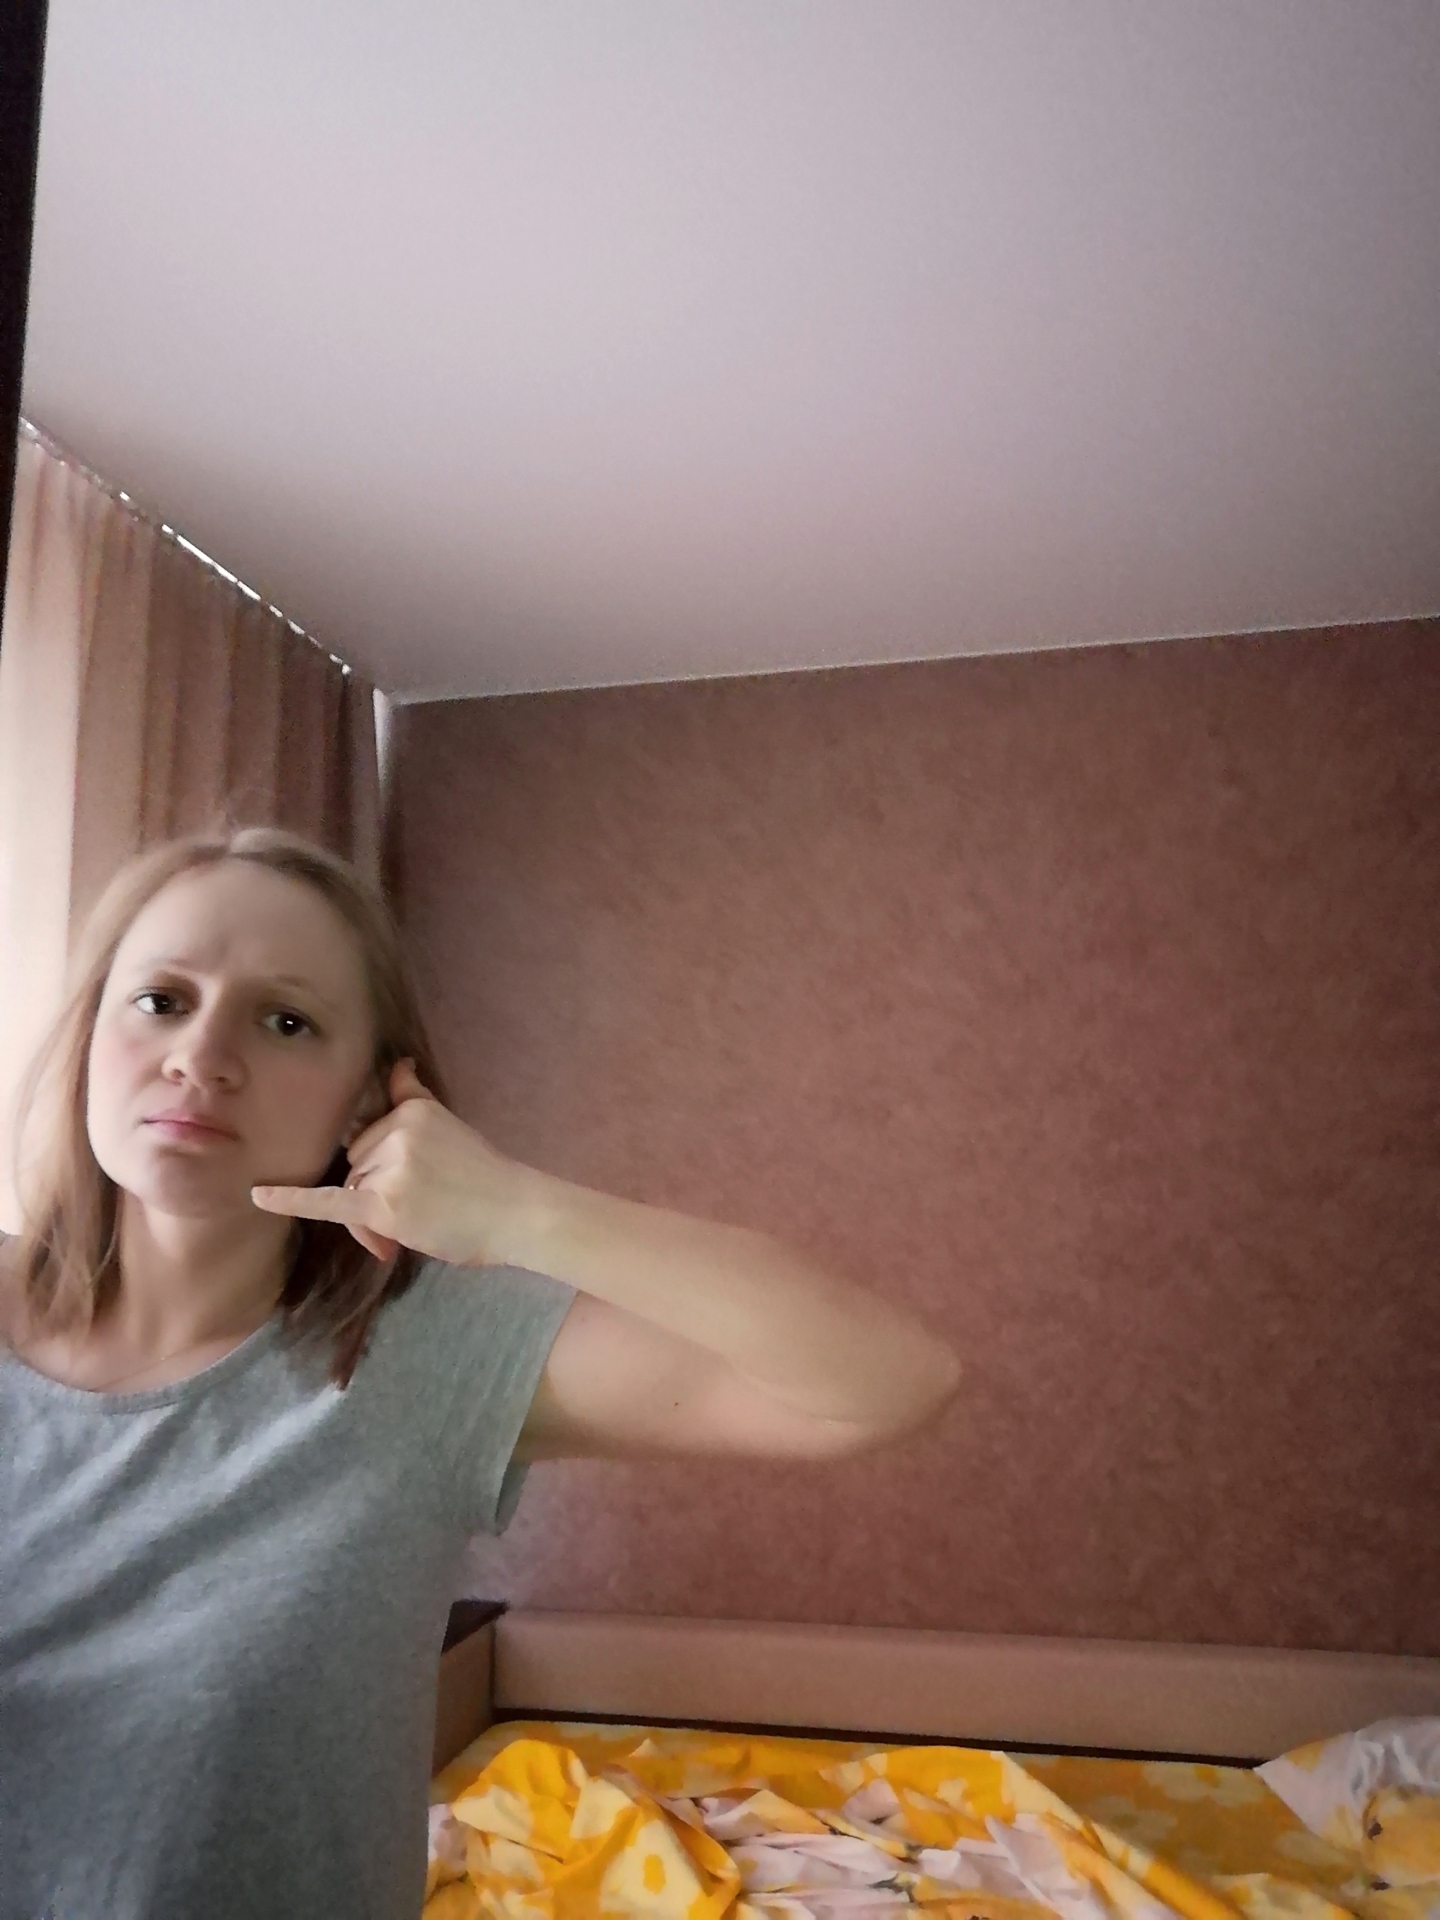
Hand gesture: call